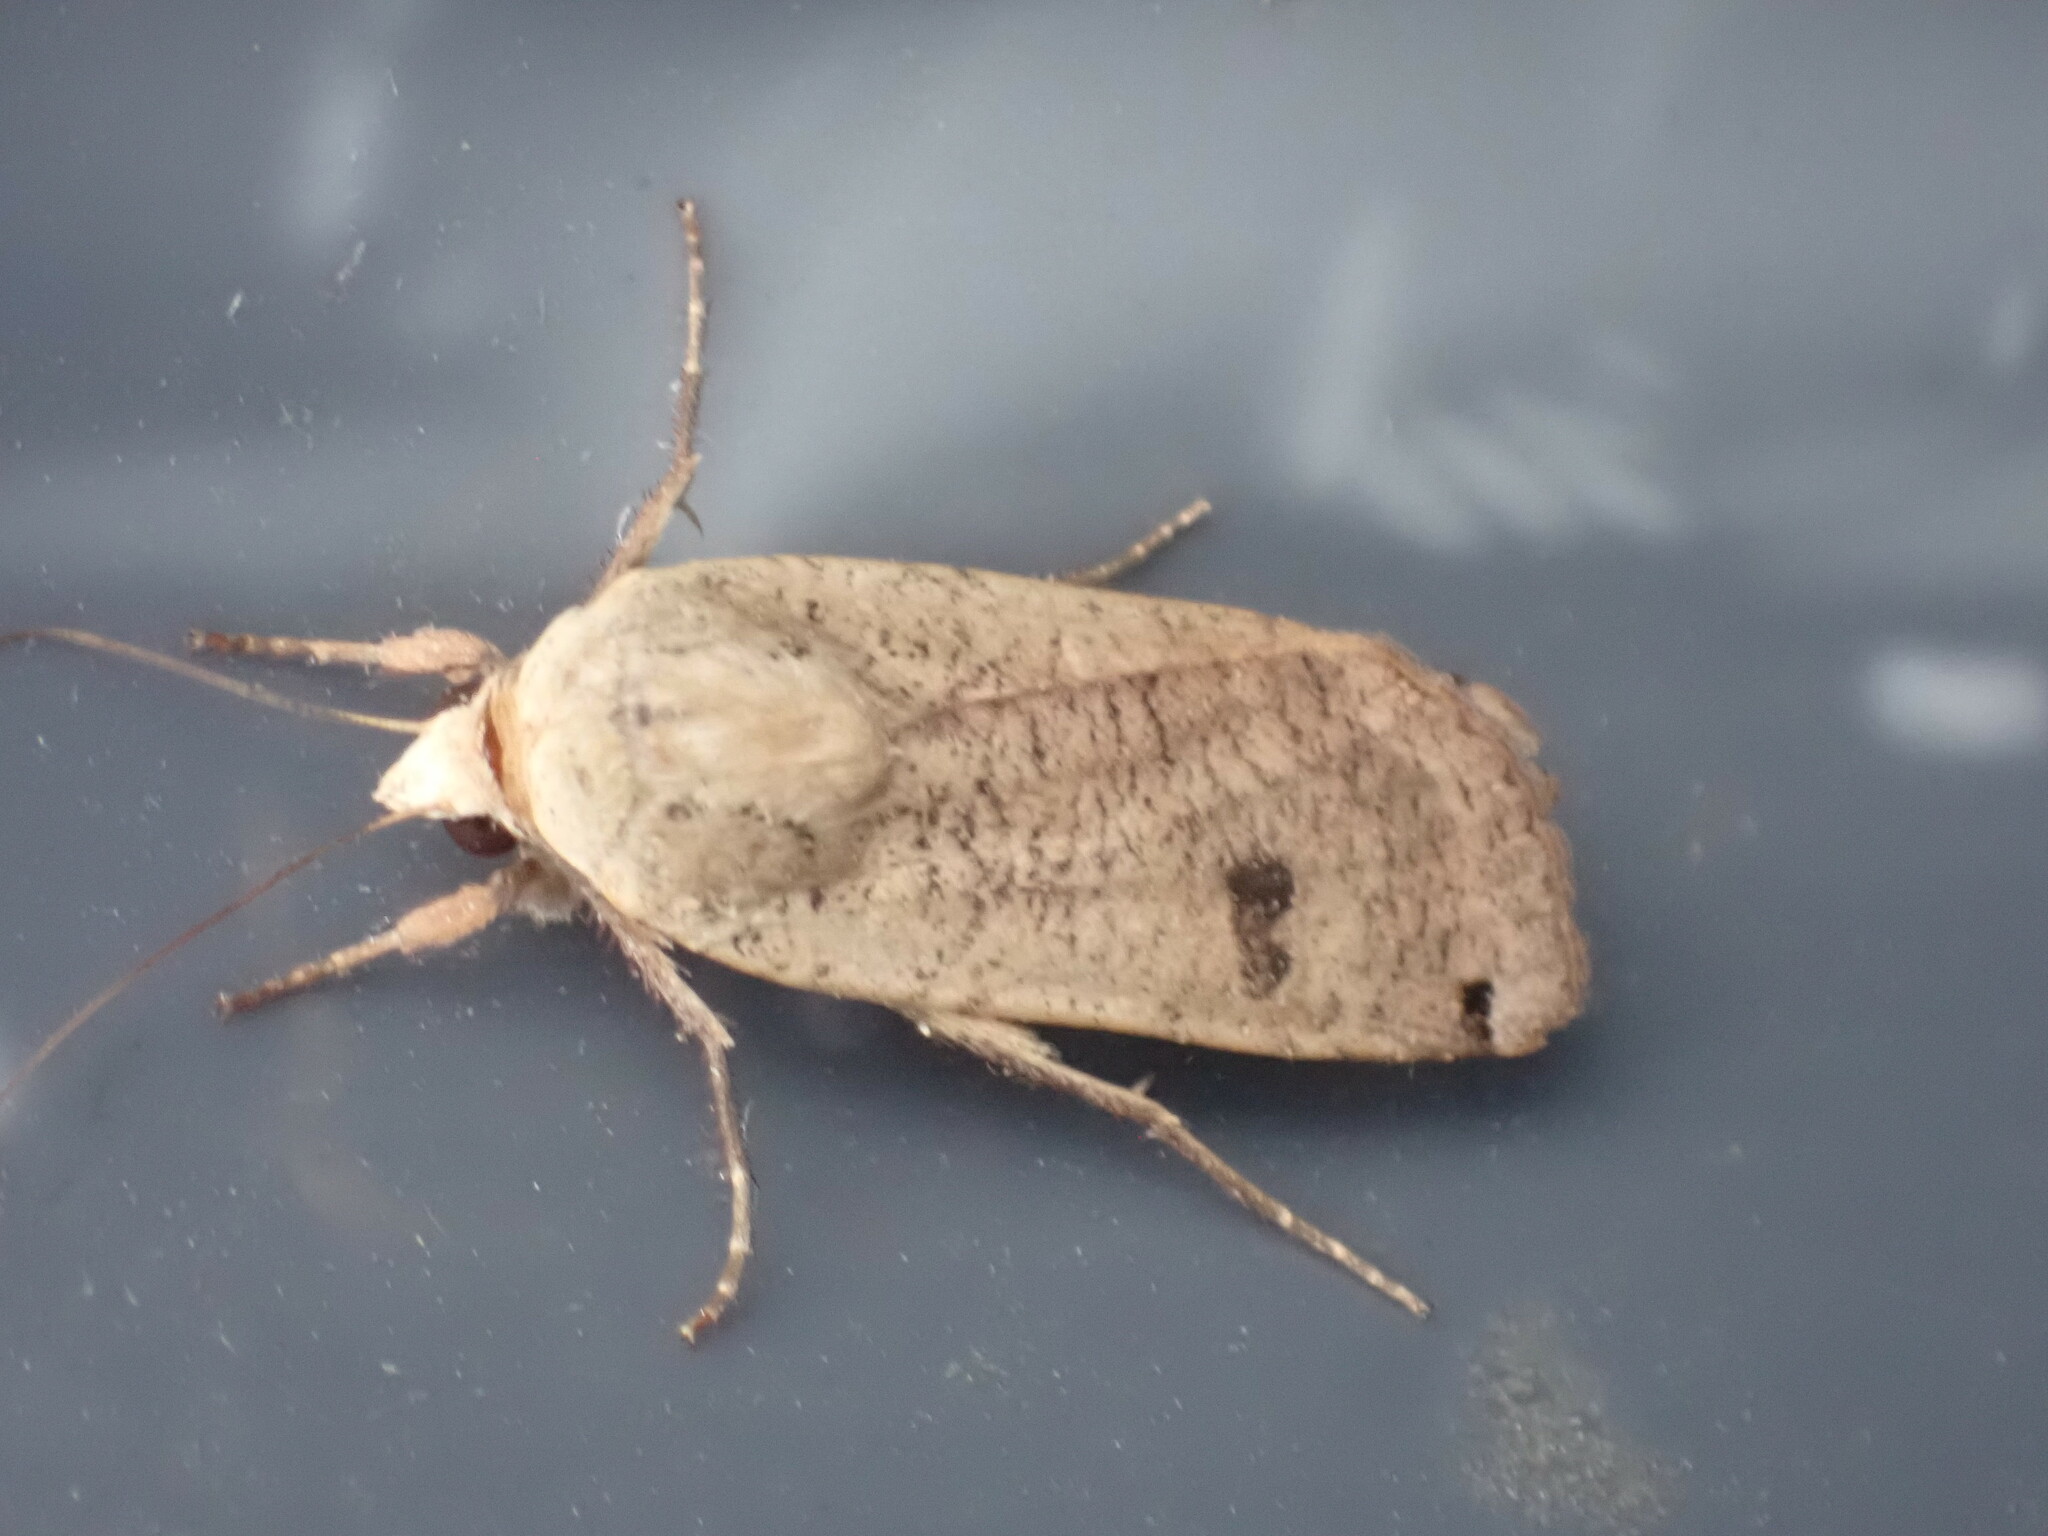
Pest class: cutworms